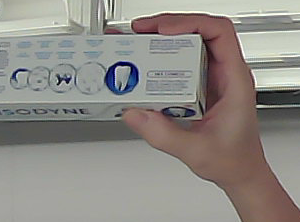
Product: sensodyne_toothpaste